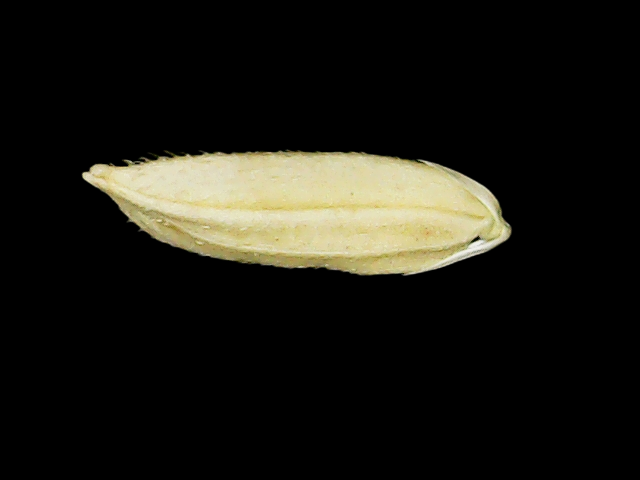
Rice variety: Binadhan11